Elof Wedin

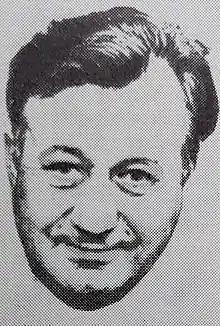
Elof Wedin, self-portrait from Allhems Svenskt Konstnärslexikon

Elof Wedin (June 28, 1901 – February 1, 1983) was a Swedish American artist who enjoyed a 50-year career in Minneapolis and Saint Paul, Minnesota. His main choice of medium was oil on canvas, but he also worked with pastels on velour, carved wood, and stainless steel.